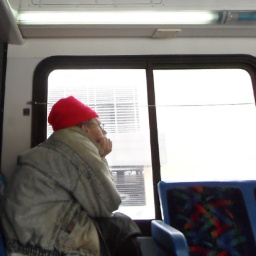
Passenger looking out window of city bus in La Crosse, Wisconsin.